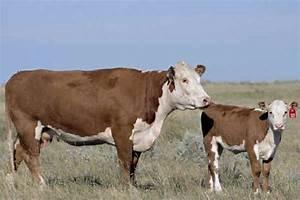
cow